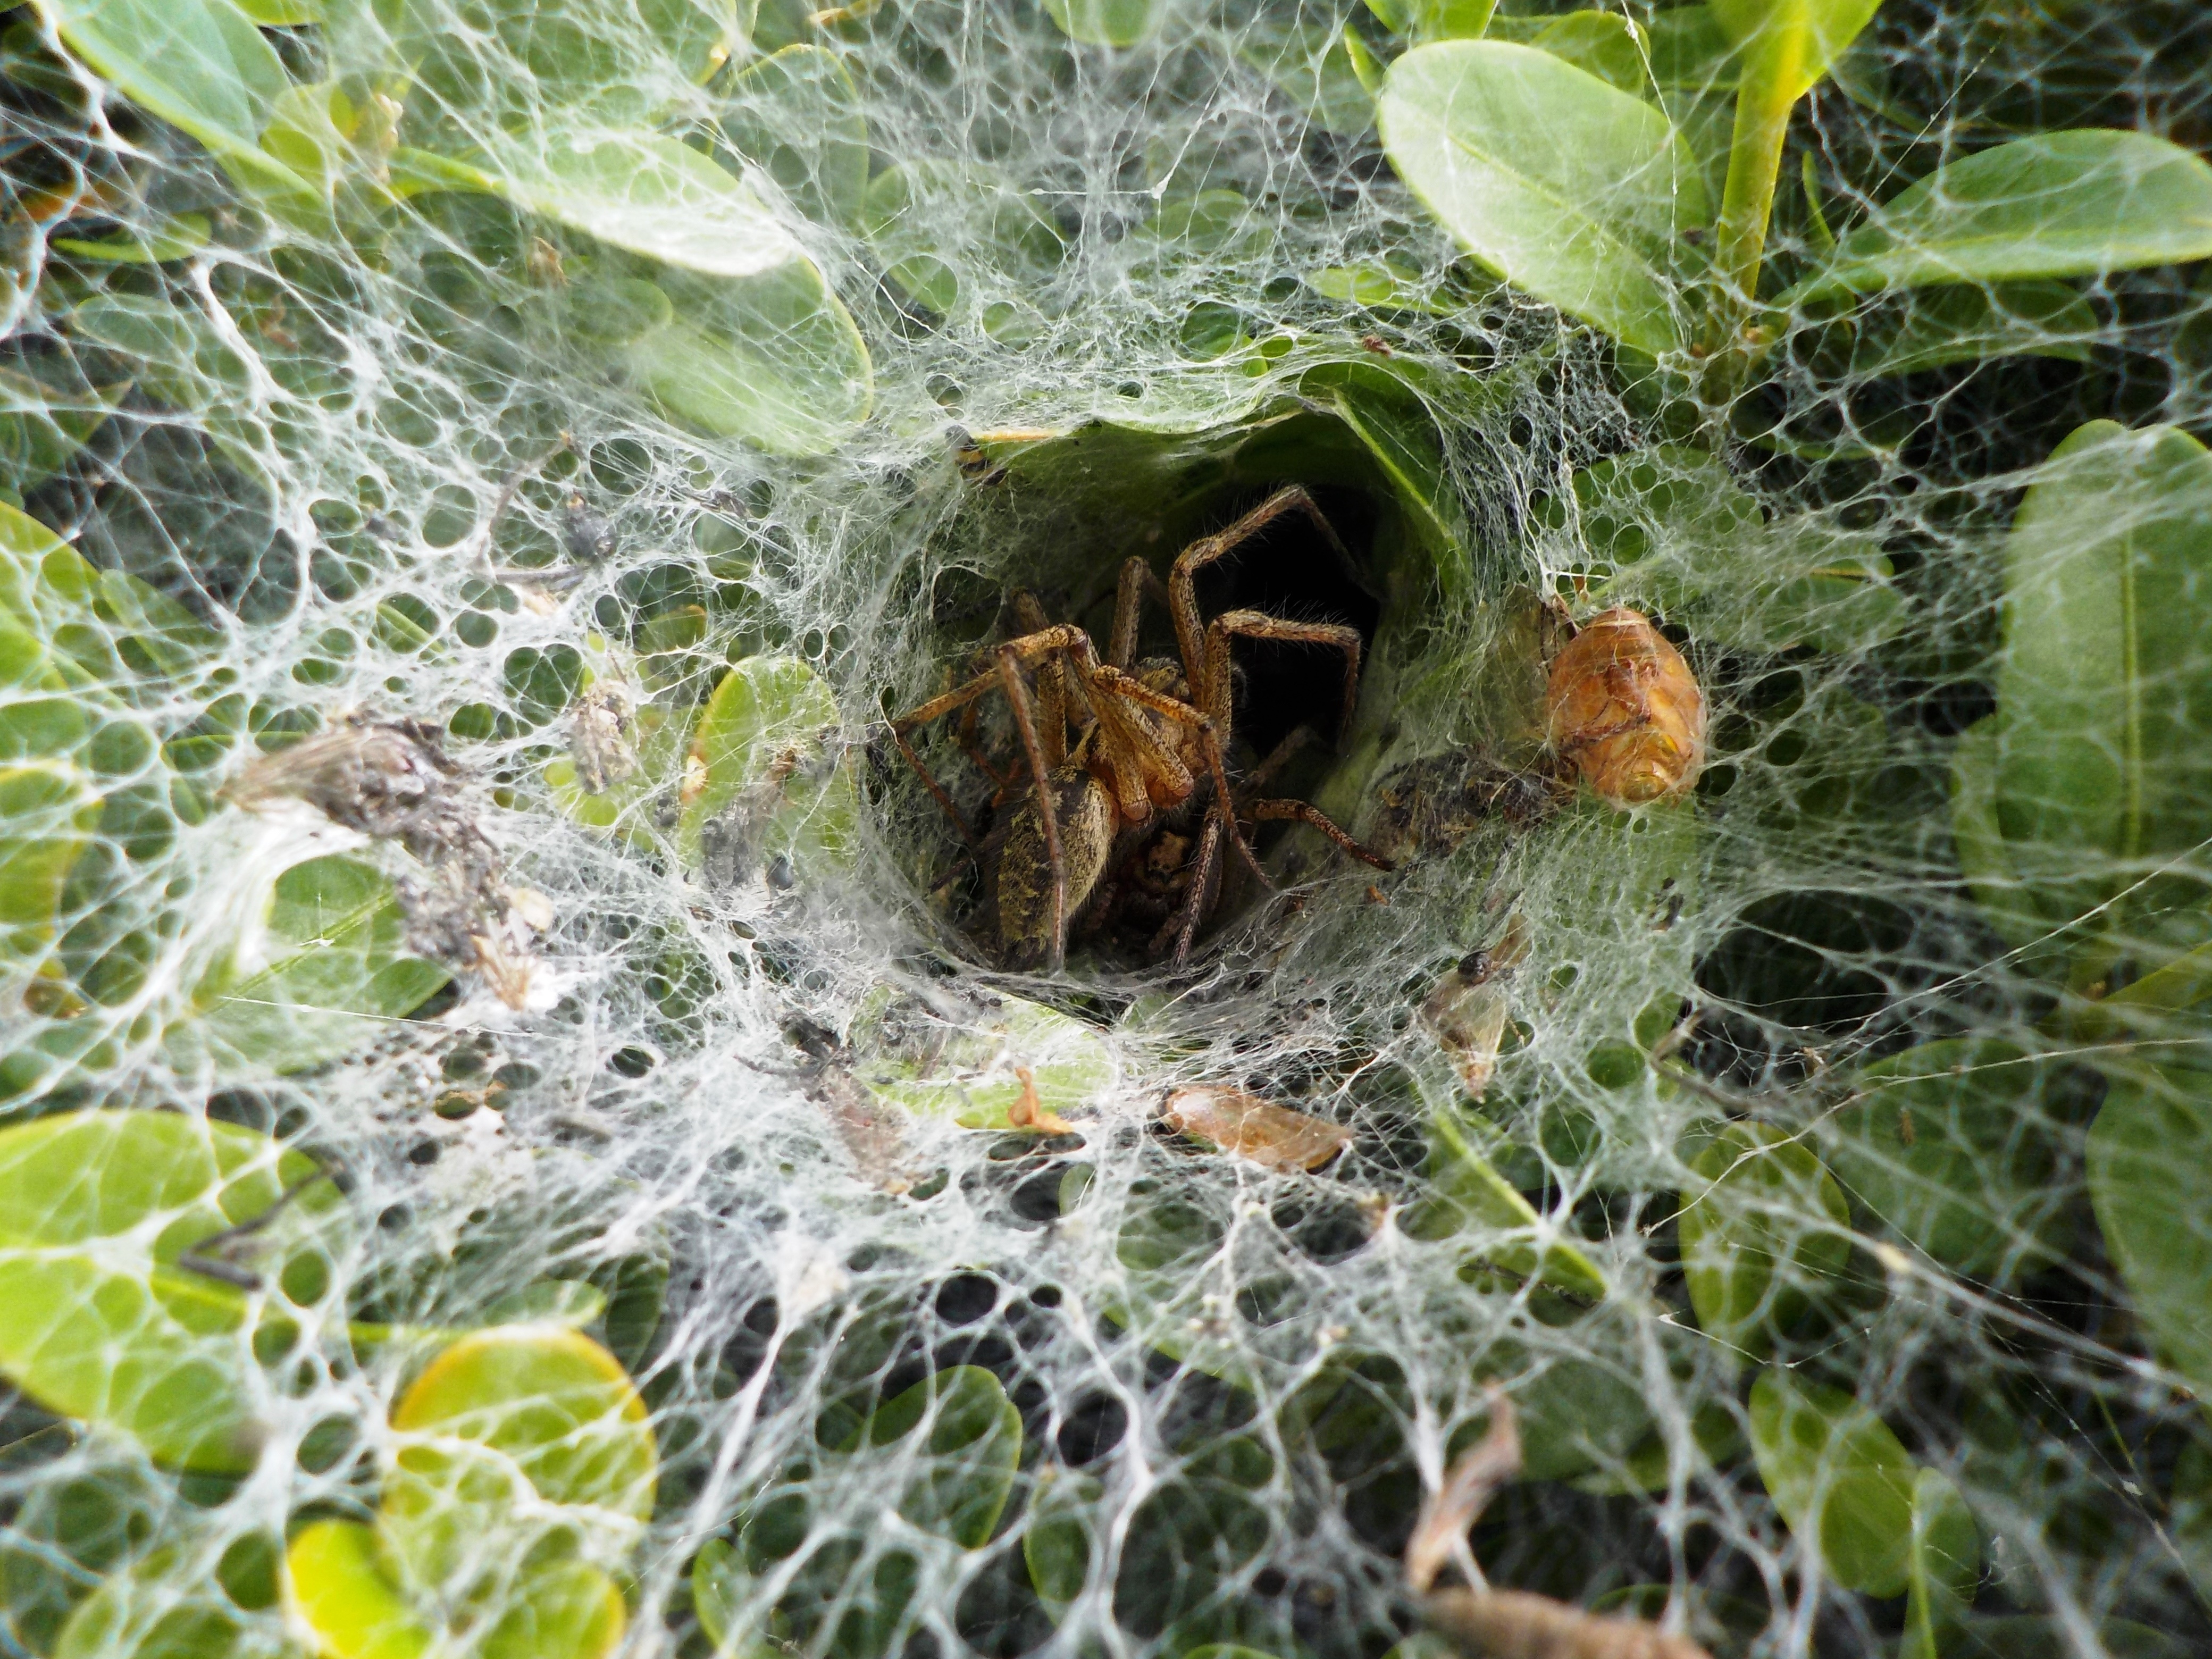
nature, leaf, flower, animal, wildlife, insect, garden, fauna, invertebrate, spider web, cobweb, spider, arachnid, tarantula, macro photography